Liquefied natural gas

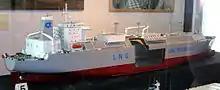
Model of tanker "LNG Rivers", with an LNG capacity of 135,000 cubic metres

By the end of 2017, there were 19 LNG exporting countries and 40 LNG importing countries. The three biggest LNG exporters in 2017 were Qatar (77.5 MT), Australia (55.6 MT) and Malaysia (26.9 MT). The three biggest LNG importers in 2017 were Japan (83.5 MT), China (39 MT) and South Korea (37.8 MT). LNG trade volumes increased from 142 MT in 2005 to 159 MT in 2006, 165 MT in 2007, 171 MT in 2008, 220 MT in 2010, 237 MT in 2013, 264 MT in 2016 and 290 MT in 2017. Global LNG production was 246 MT in 2014, most of which was used in trade between countries. During the next several years there would be significant increase in volume of LNG Trade. For example, about 59 MTPA of new LNG supply from six new plants came to market just in 2009, including: